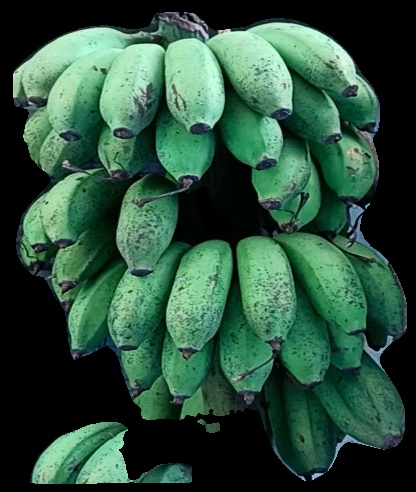
Variety: rasbale
Grade: grade2